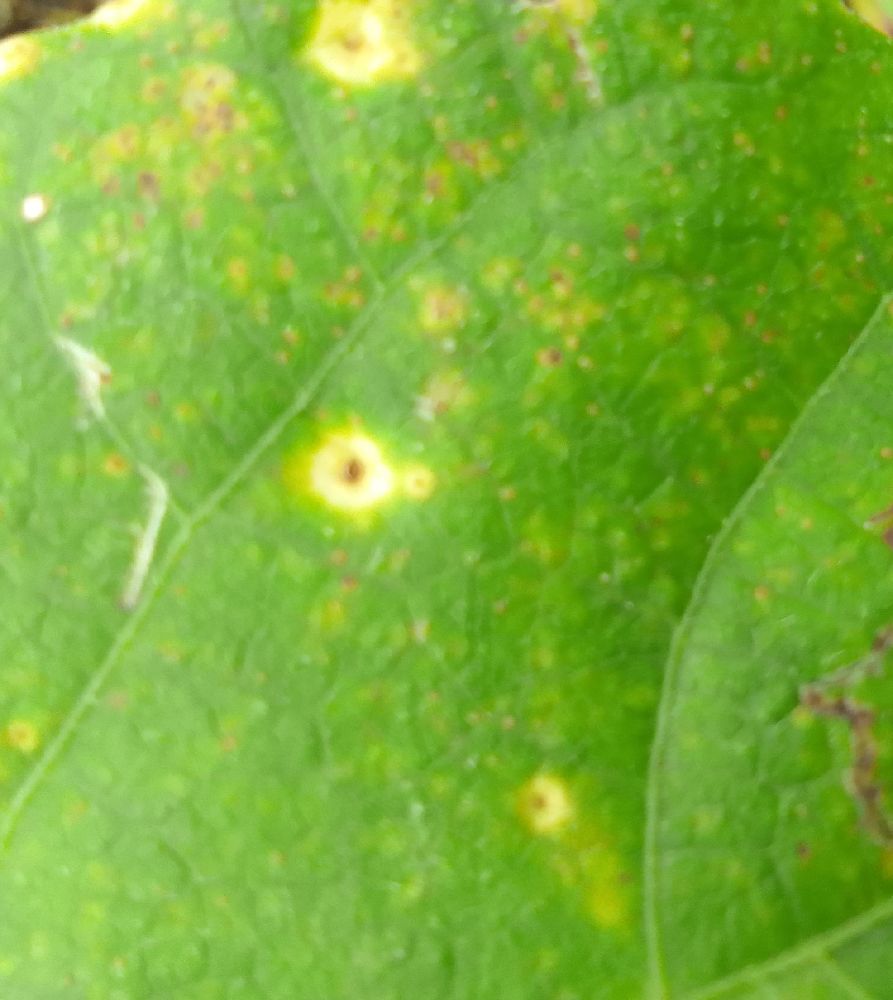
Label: rust